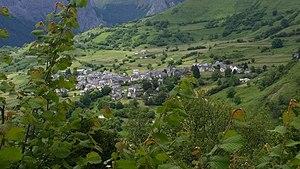
Vue sur Lescun
Lescun est une commune française, située dans le département des Pyrénées-Atlantiques en région Nouvelle-Aquitaine.